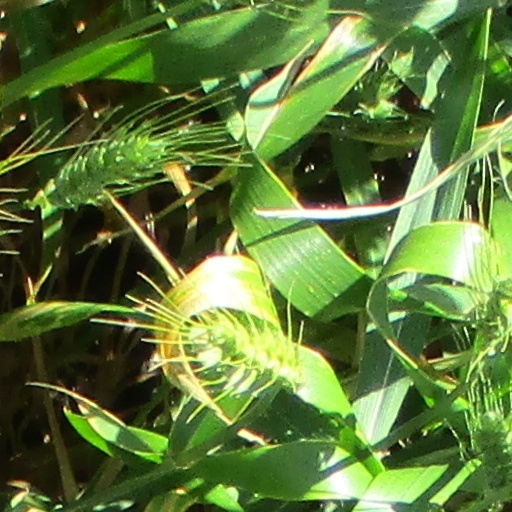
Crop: wheat